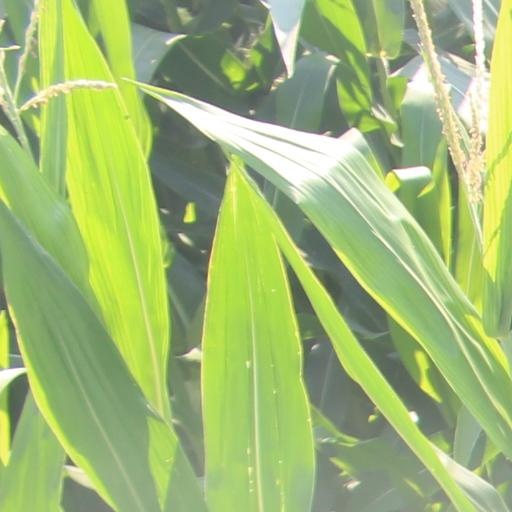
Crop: maize; corn